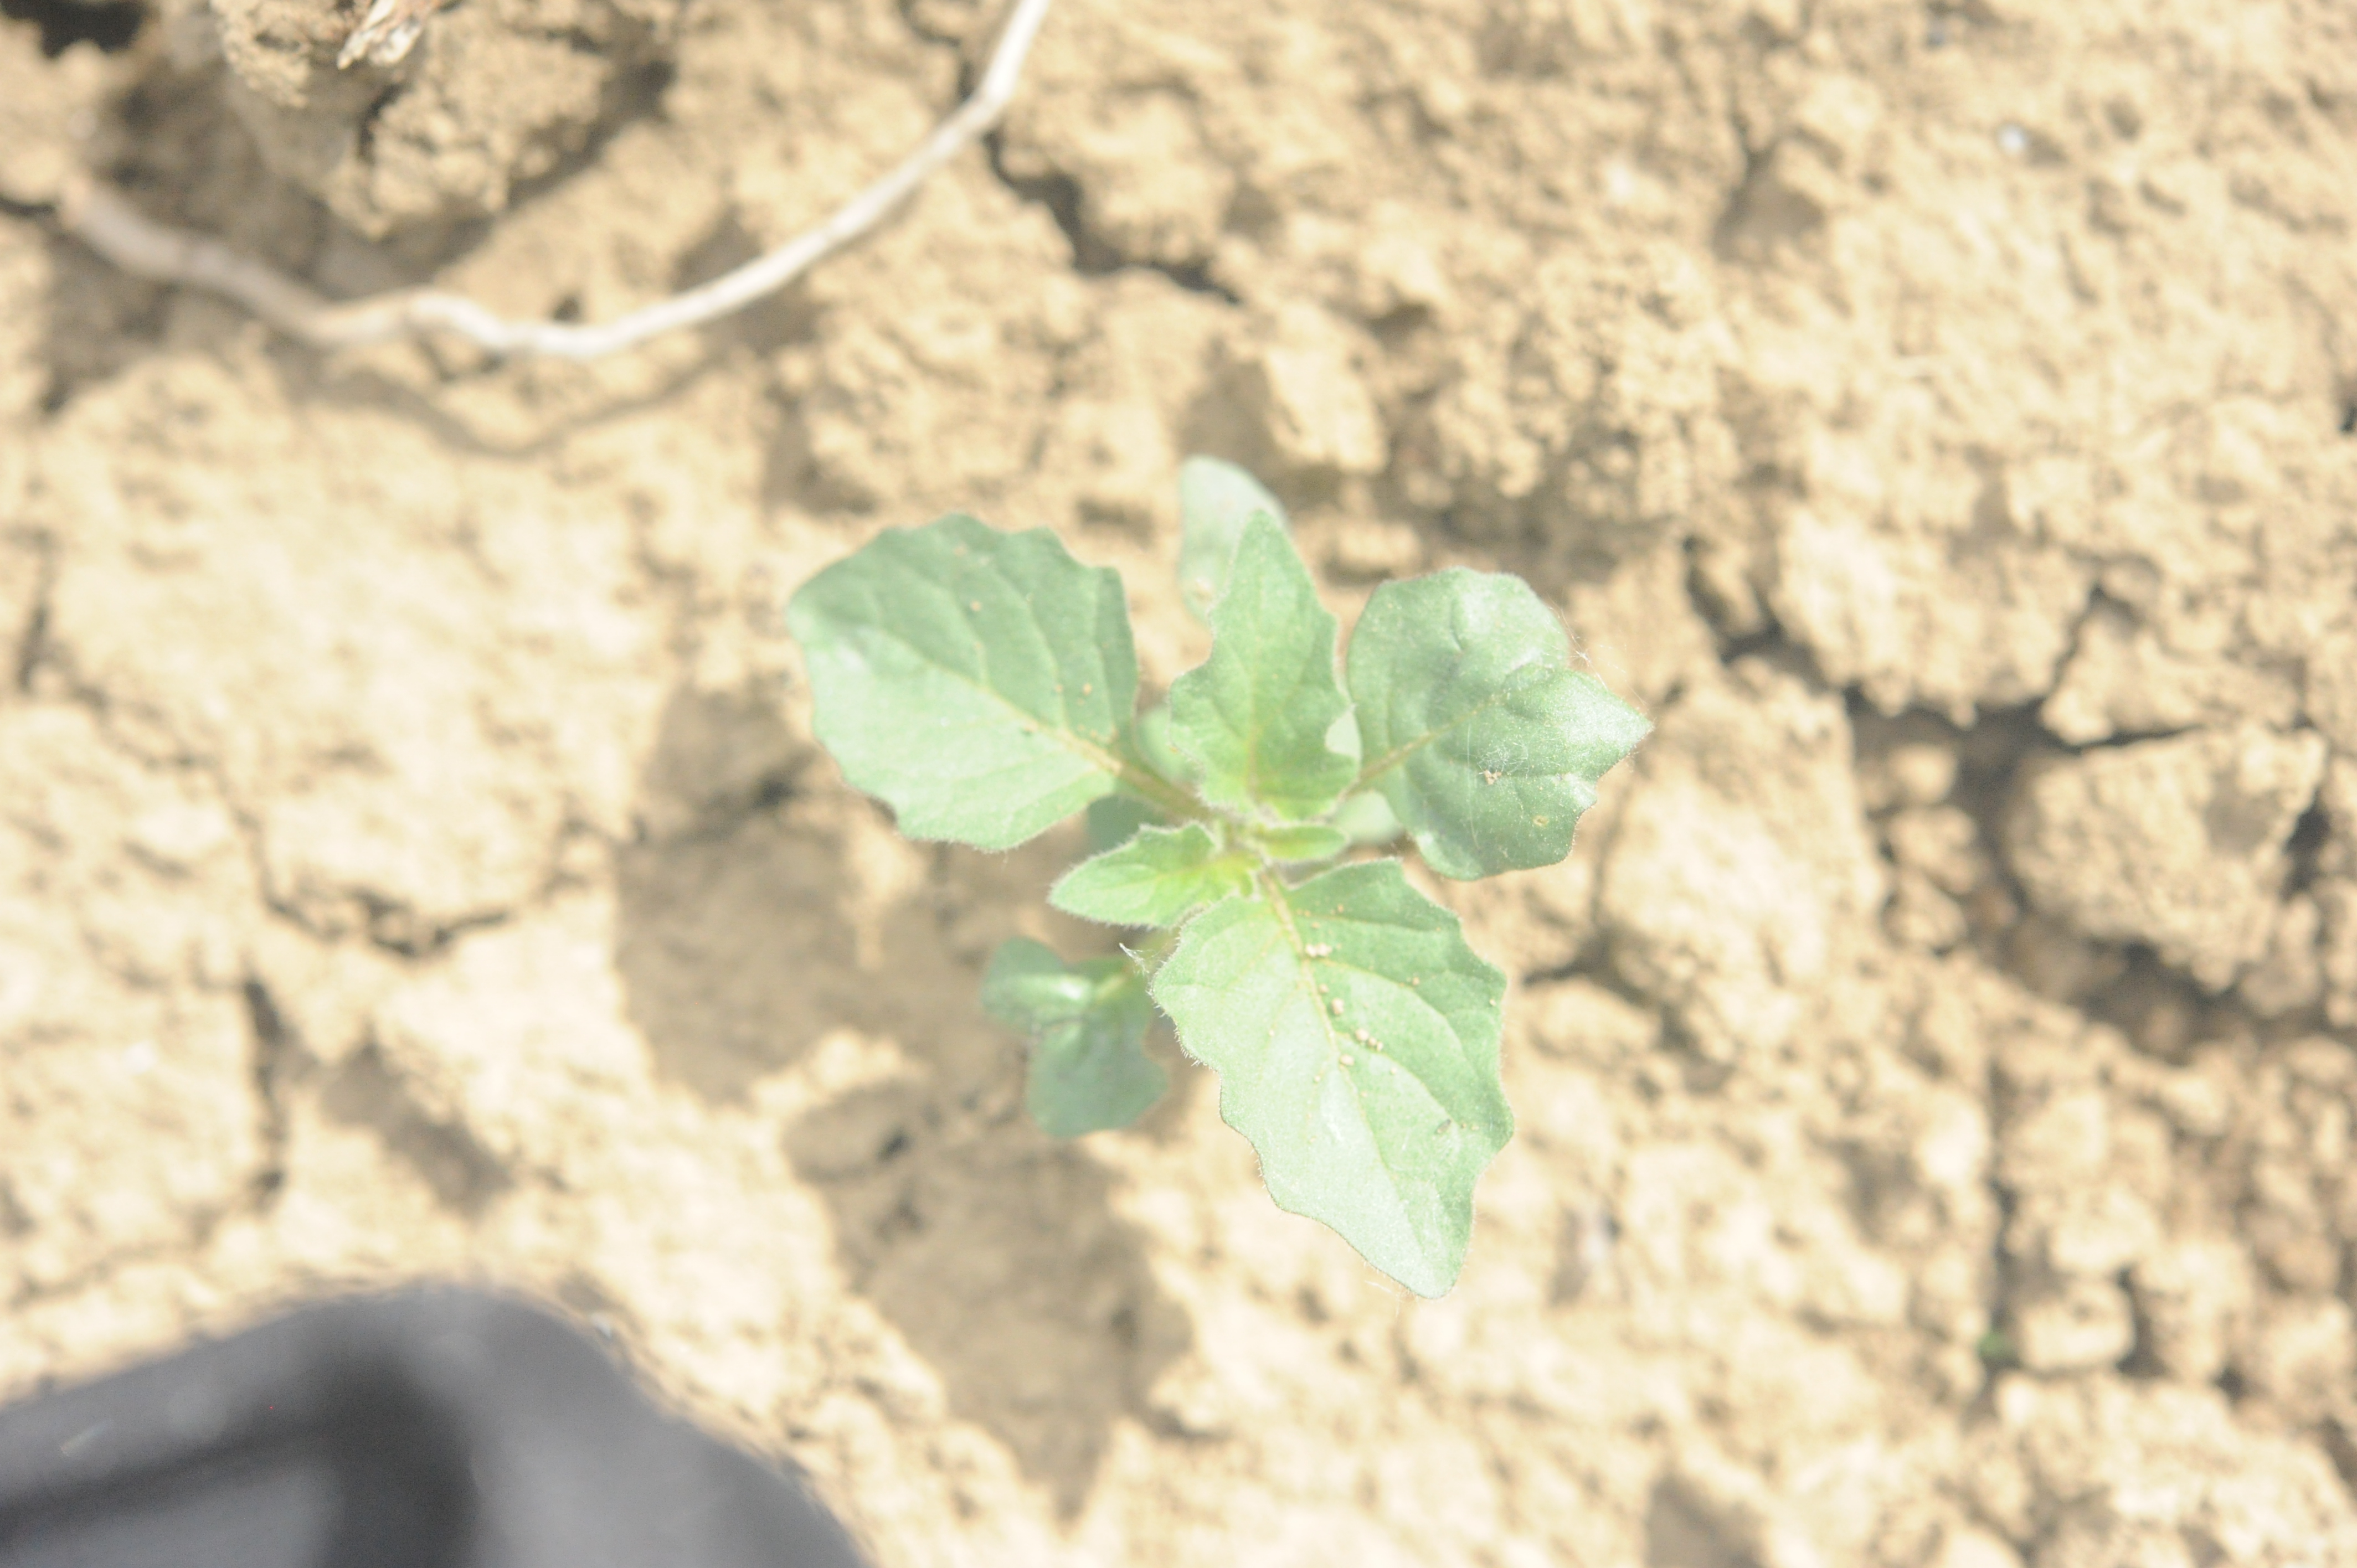
Label: black_nightshade